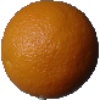
Label: Orange 1